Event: Nepal Earthquake
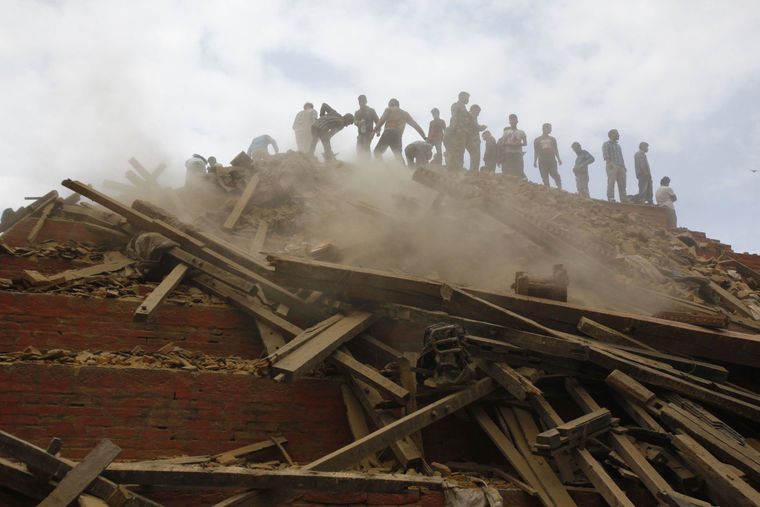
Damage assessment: damage